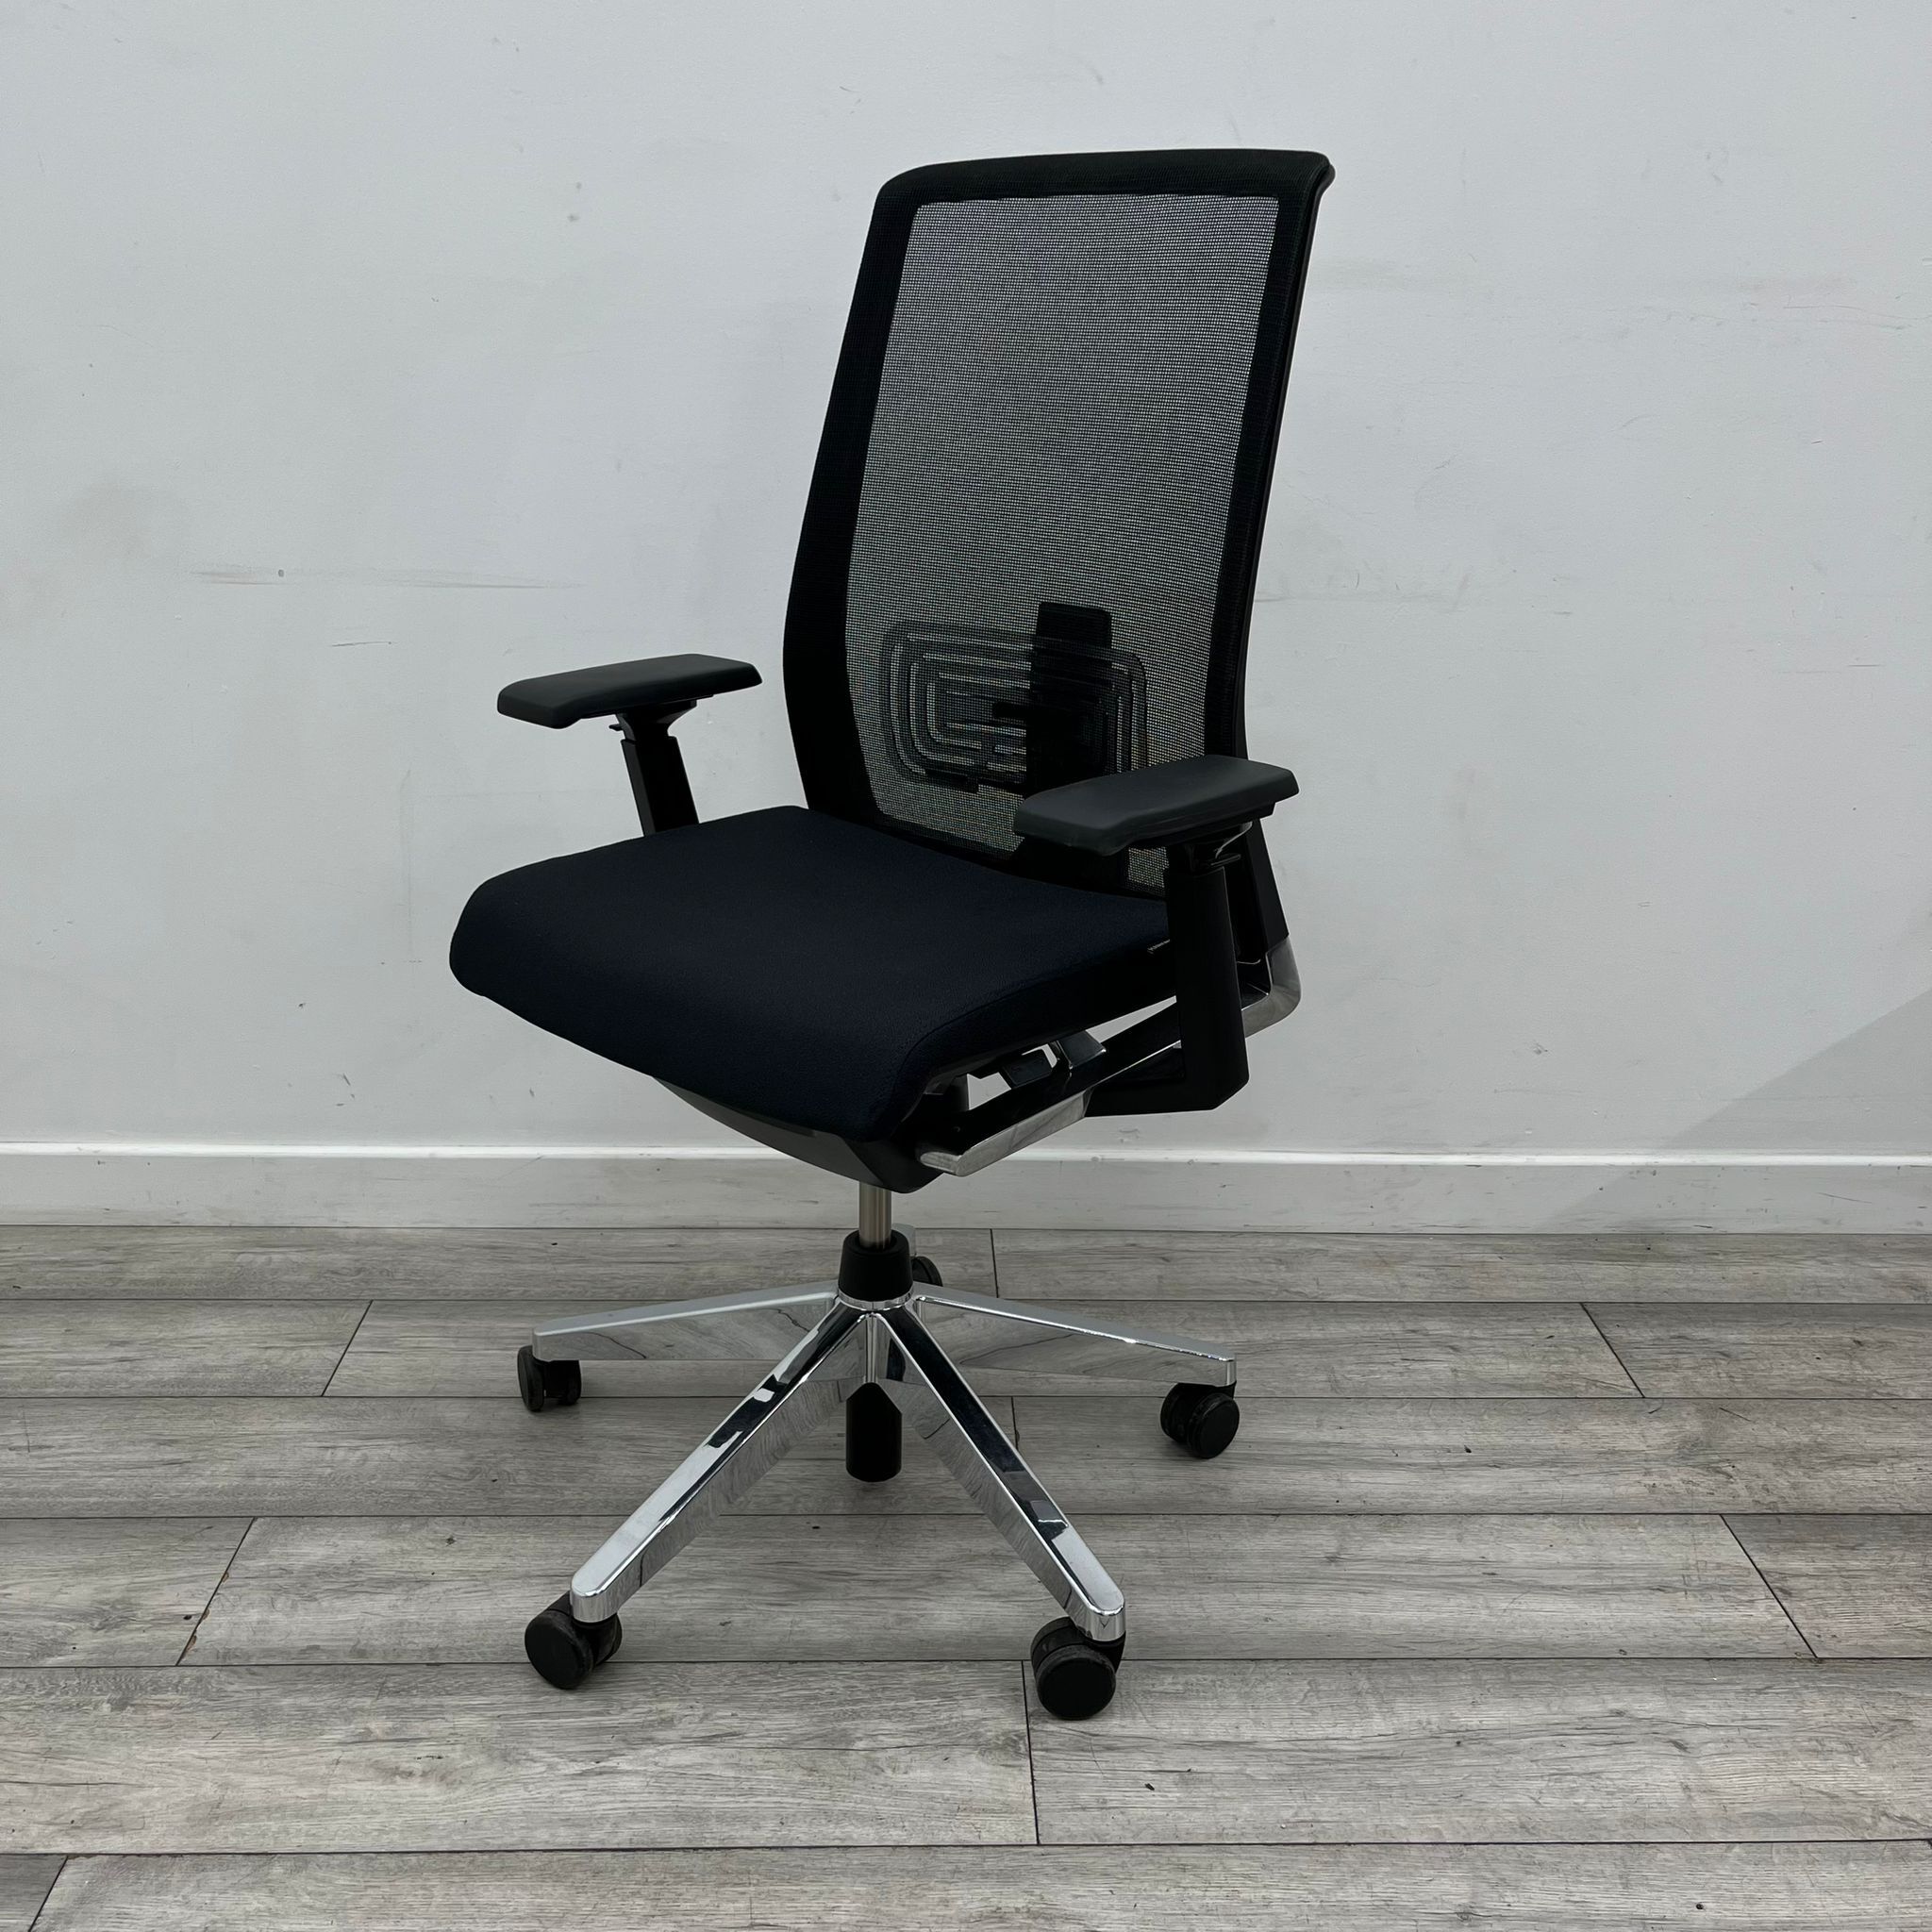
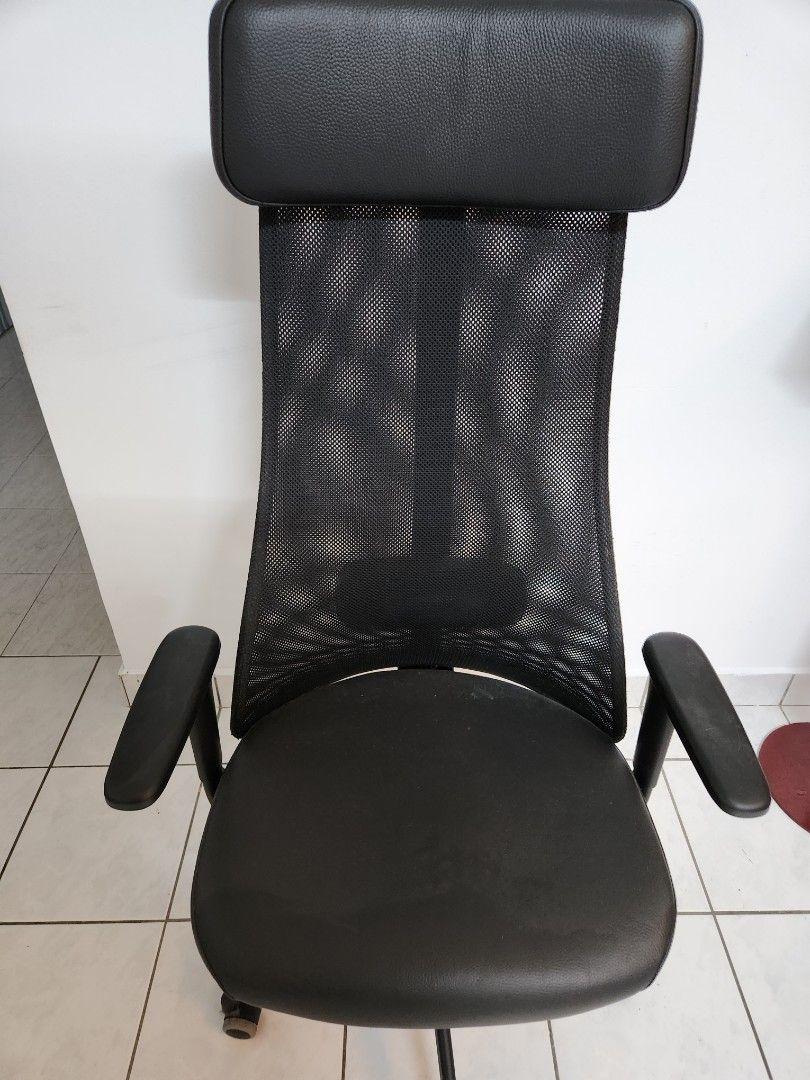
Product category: items_chair
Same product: no